List of gay icons

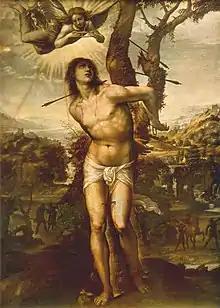
Saint Sebastian, regarded as a homo-erotic and gay icon

Sappho of Lesbos was an Archaic Greek poet known for composing sentimental lyrics about women. Perceived homoerotism in her poems have led to her becoming a symbol for lesbianism, with her name and home island inspiring the terms "sapphic" and "lesbian" respectively. Her sexuality, and the themes in her poetry have been extensively discussed and reinterpreted by scholars.